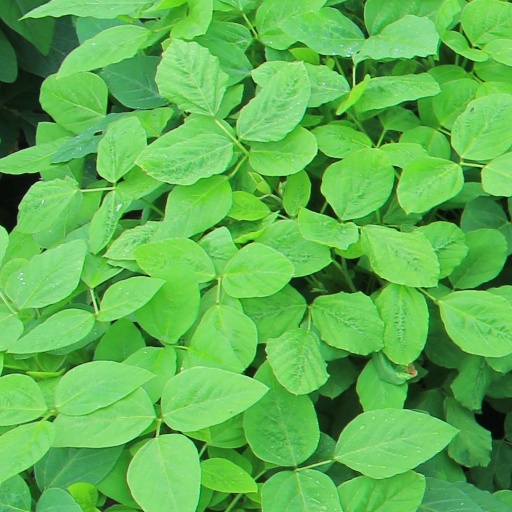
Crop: soybean